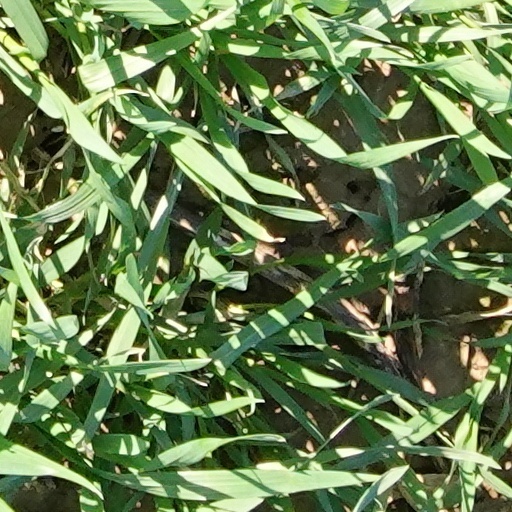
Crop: wheat